Fahrnau station

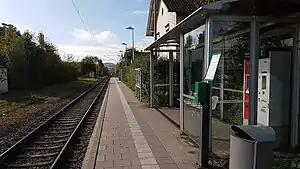
The station platform in 2017

Fahrnau station is a railway station in the municipality of Schopfheim, in Baden-Württemberg, Germany. It is located on standard gauge Wiese Valley Railway of Deutsche Bahn.